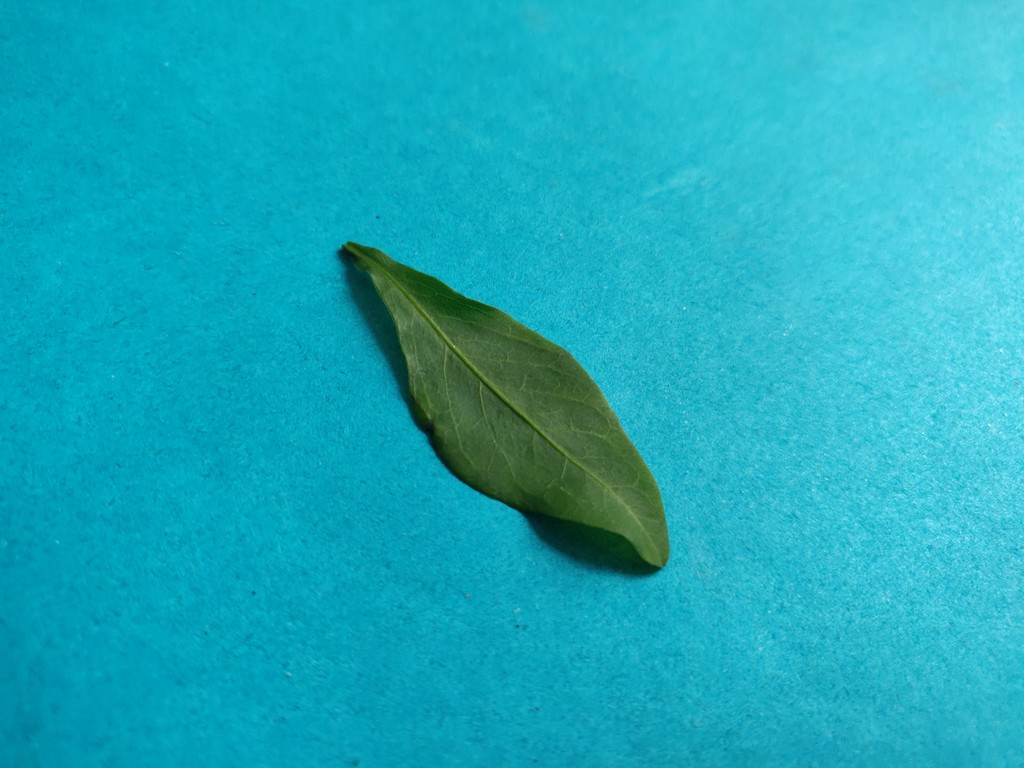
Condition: Healthy
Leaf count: single
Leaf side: front